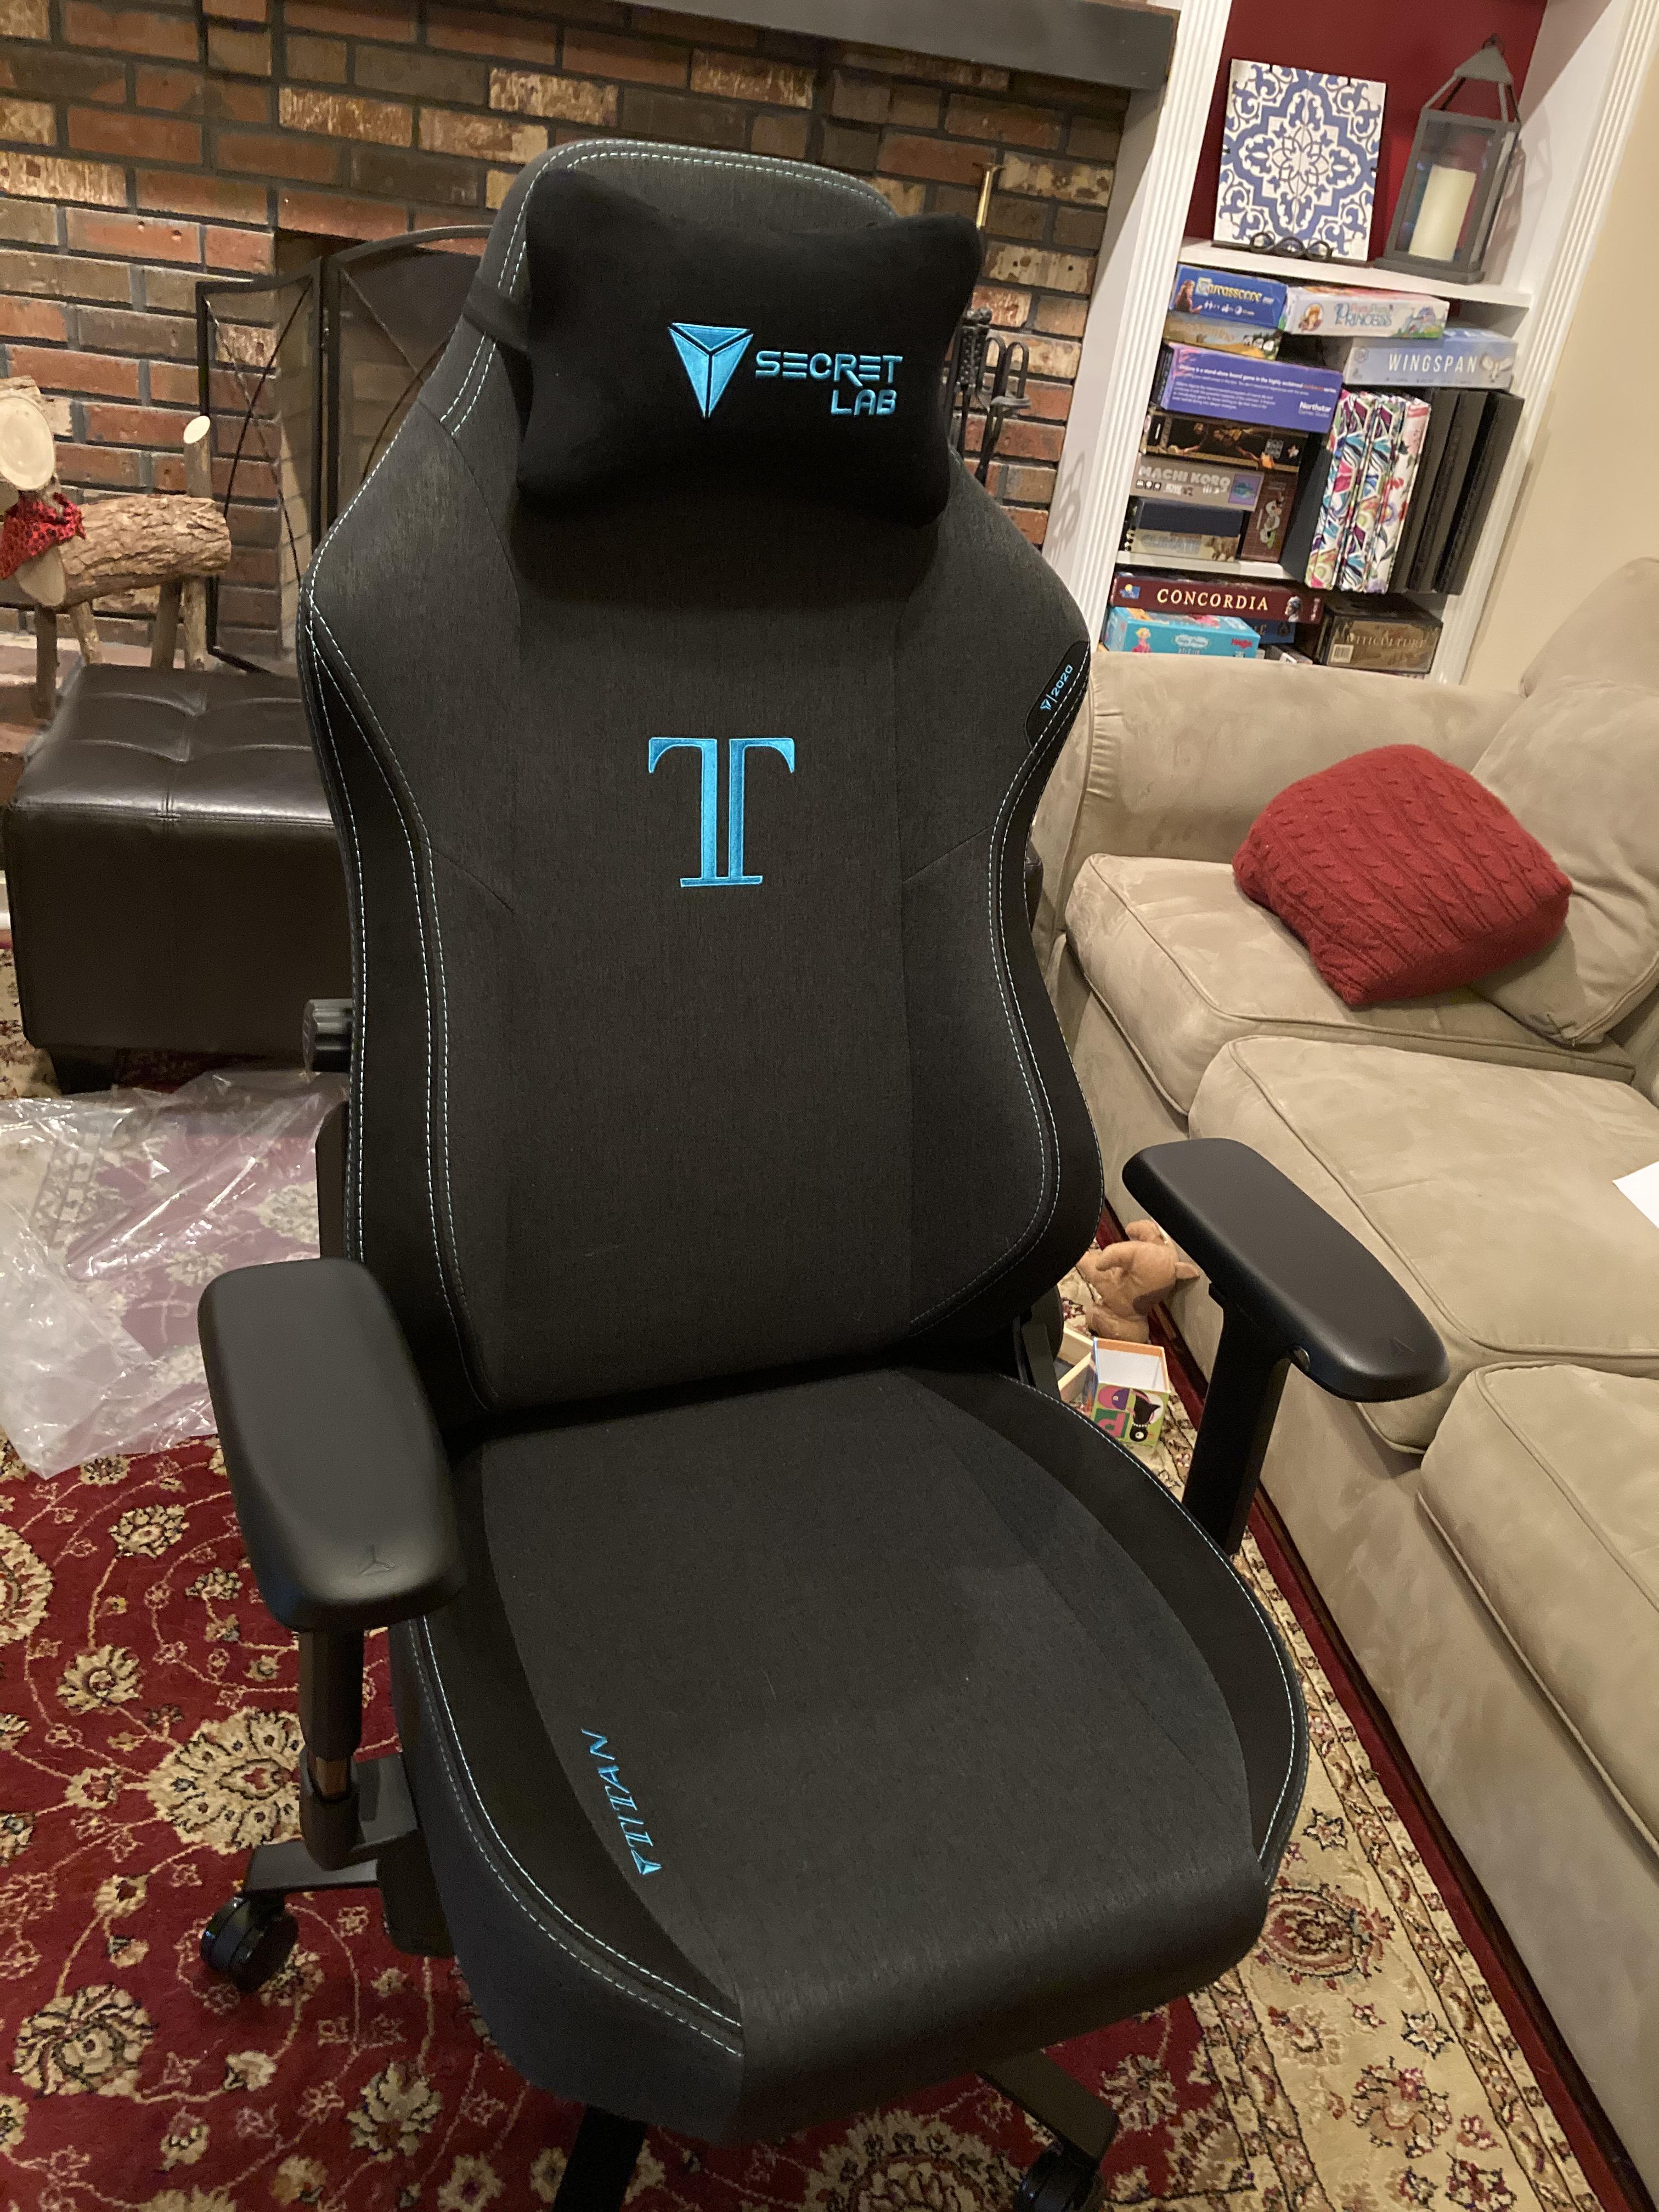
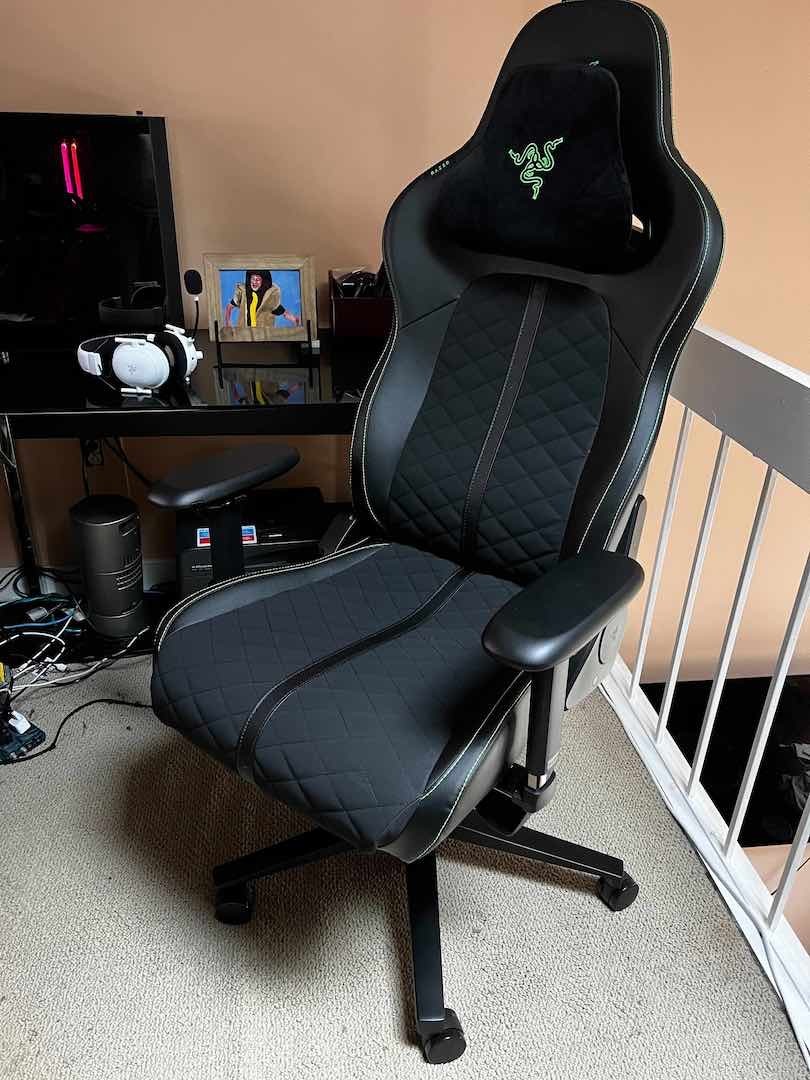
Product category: items_chair
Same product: no